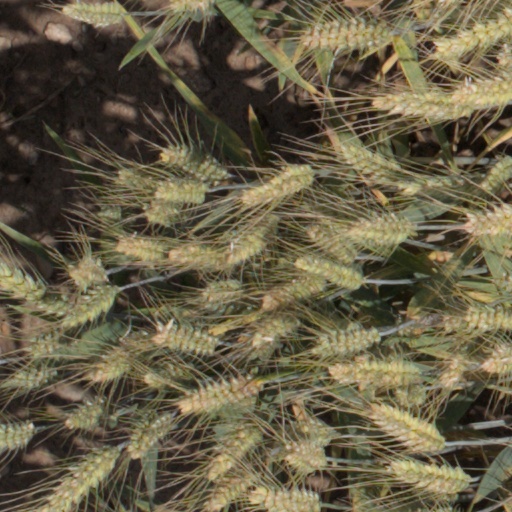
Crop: wheat